Heathenry (new religious movement)

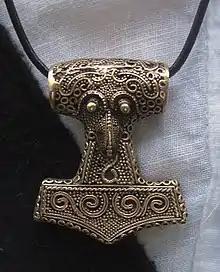
A metal hammer, worn as a pendant around an individual's neck

Heathenry, also termed Heathenism, contemporary Germanic Paganism, or Germanic Neopaganism, is a modern pagan religion. Scholars of religious studies classify it as a new religious movement. Developed in Europe during the early 20th century, its practitioners model it on the pre-Christian religions adhered to by the Germanic peoples of the Iron Age and Early Middle Ages. In an attempt to reconstruct these past belief systems, Heathenry uses surviving historical, archaeological, and folkloric evidence as a basis, although approaches to this material vary considerably.